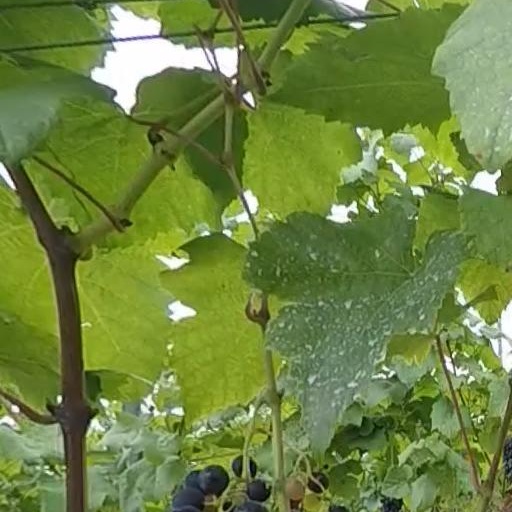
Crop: grape